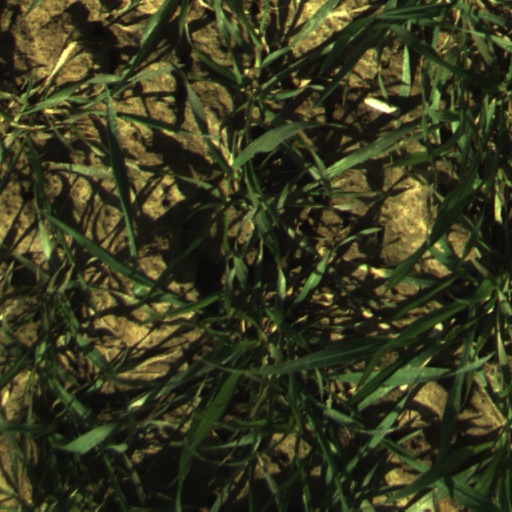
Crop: wheat